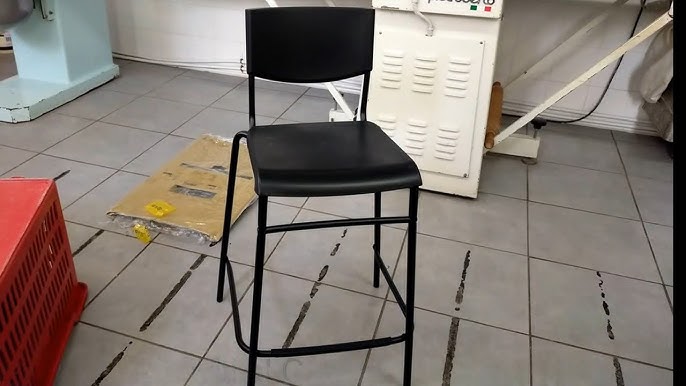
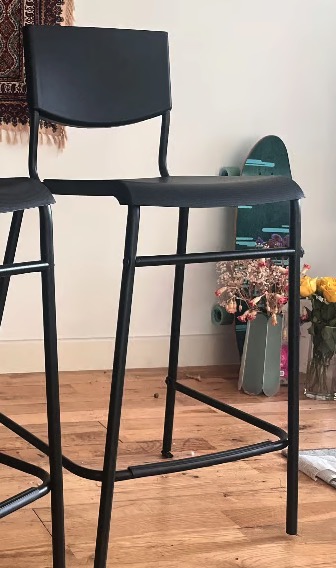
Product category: stool
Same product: yes